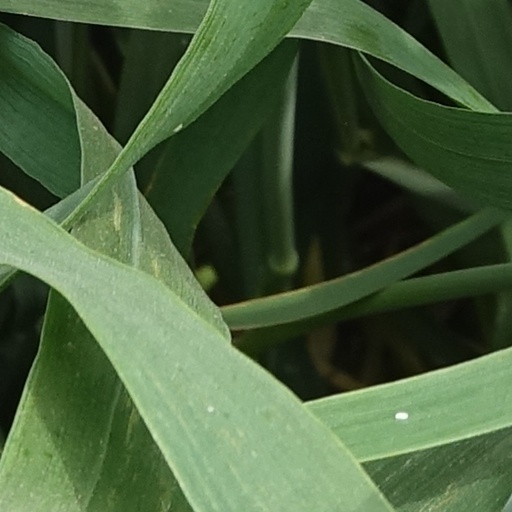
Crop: wheat